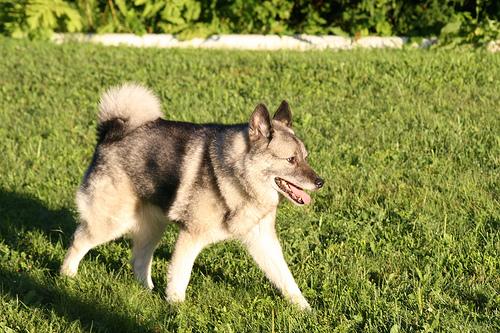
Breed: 217-n000046-Norwegian_elkhound